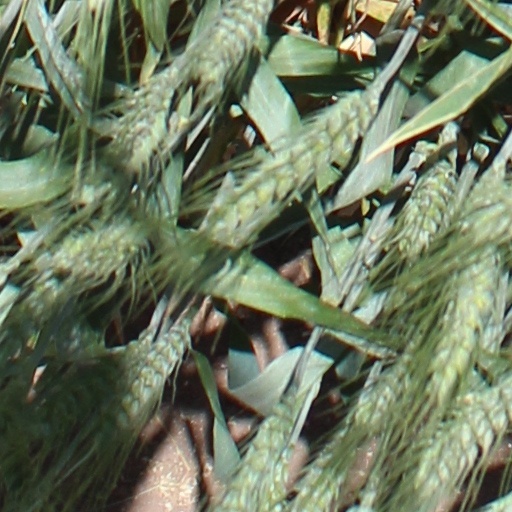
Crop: wheat